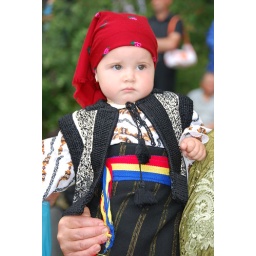
Romanian girl dressed in traditional clothing